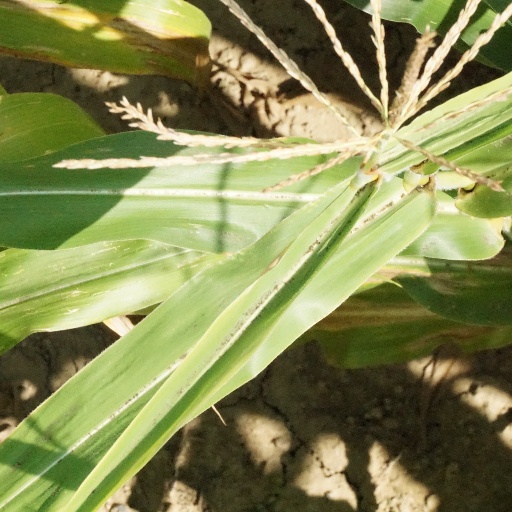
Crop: maize; corn